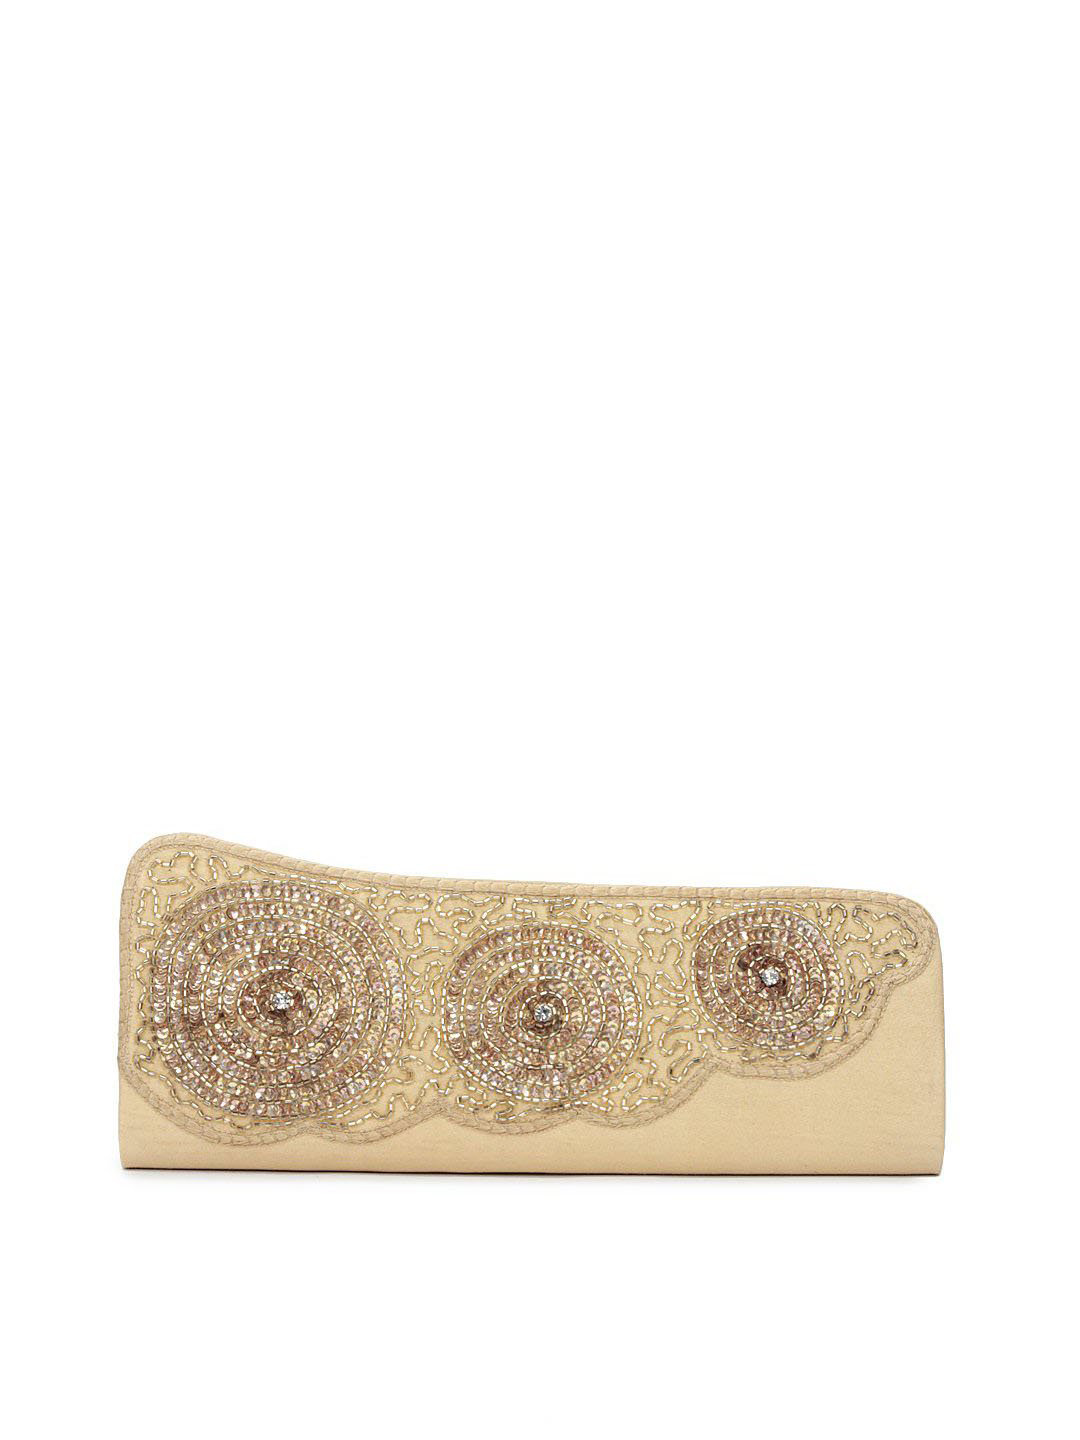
Spice Art Women Sequined Gold Clutch
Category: Accessories / Bags / Clutches
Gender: Women
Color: Gold
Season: Winter 2015
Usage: Casual